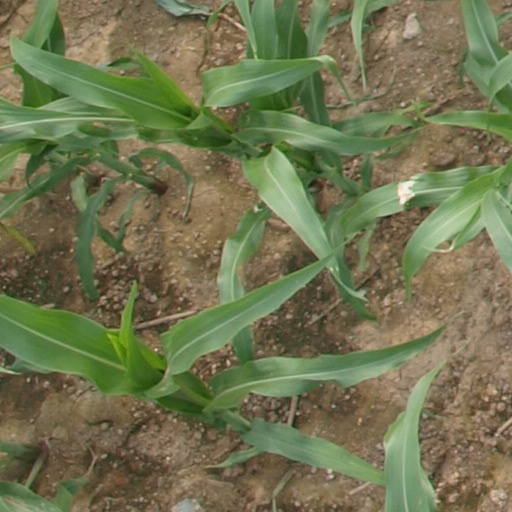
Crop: maize; corn